Campaccio

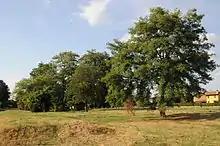
Trees on the race course in San Giorgio su Legnano

The event was first held in 1957 in a rough patch of farmland in the town and derives its name from the word ""Campasc"", which means "uncultivated field" in the local dialect. The Campaccio began as a men's only race, but expanded to include a men's junior race in 1961. The first women's race was held in 1970, with Paola Cacchi taking the inaugural honours, but it was not until 1975 that the women's contest became an annual fixture. The men's race was held over 12 kilometres for much of its history, but this was changed to a 10 km race in 2008. The women's race was initially around 3.5 km but settled on a 6 km format in the mid-1990s.